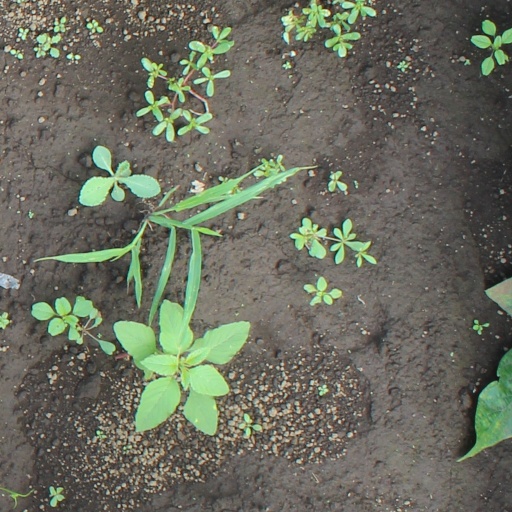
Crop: soybean